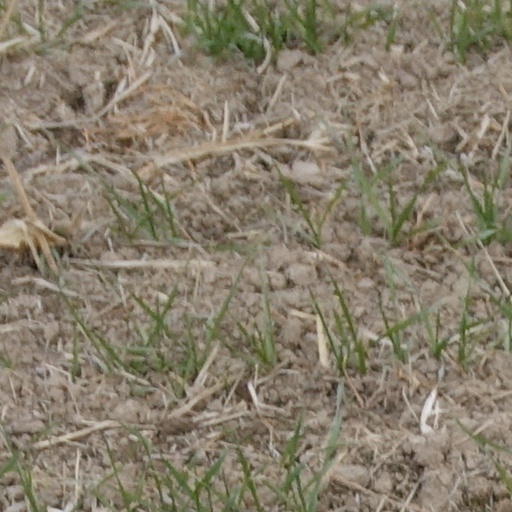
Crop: wheat